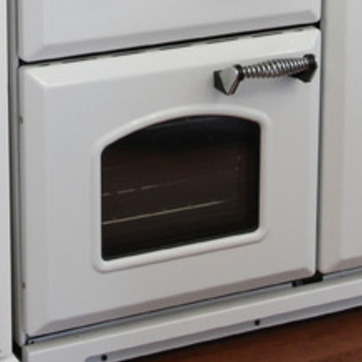
Material: glass